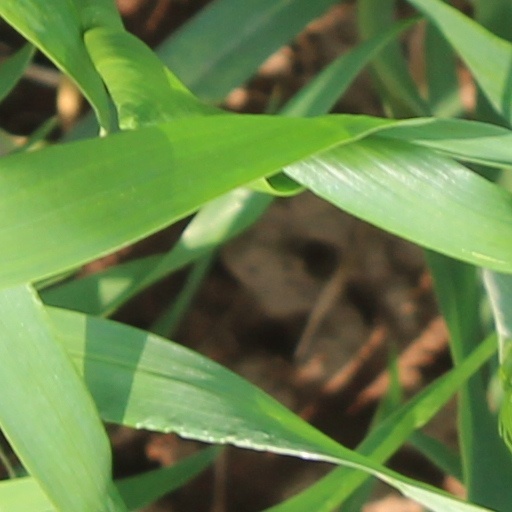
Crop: wheat